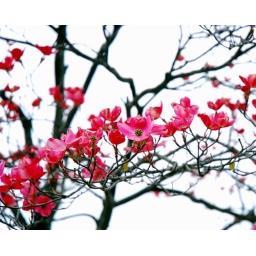
Bright pink cherry blossoms against sky